Schlumbergera

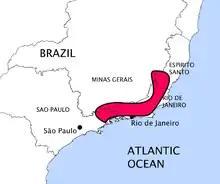
Map shows the coastline of south-east Brazil. A strip running roughly south-west to north-east along part of this coastline is coloured red. The red strip is about five times as long as wide and extends either side of Rio de Janeiro.

"Schlumbergera" occurs only in the coastal mountains of south-east Brazil, in the states of São Paulo, Rio de Janeiro, Minas Gerais and Espírito Santo. Sites where it has been found range from close to the Tropic of Capricorn northwards to 20°S, i.e. in the southernmost part of the tropics. Plants grow at altitudes from in the case of "S. truncata" to in the case of "S. microsphaerica", either in the coastal moist forests or in rocky areas. The natural distribution of "Schlumbergera" species has become confused because European cultivars were deliberately introduced into some areas, including the Serra dos Órgãos National Park, by the Brazilian Agricultural Department, to compensate for over-collecting of wild plants.